The New York Pops

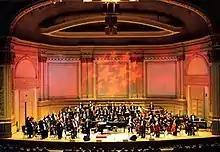
The New York Pops at Carnegie Hall

The New York Pops is the largest independent pops orchestra in the United States, and the only professional symphonic orchestra in New York City specializing in popular music. Led by Music Director Steven Reineke, the orchestra performs an annual subscription series and birthday gala at Carnegie Hall. The New York Pops annual birthday gala is celebrated each spring, raising funds for the orchestra and its PopsEd programs.